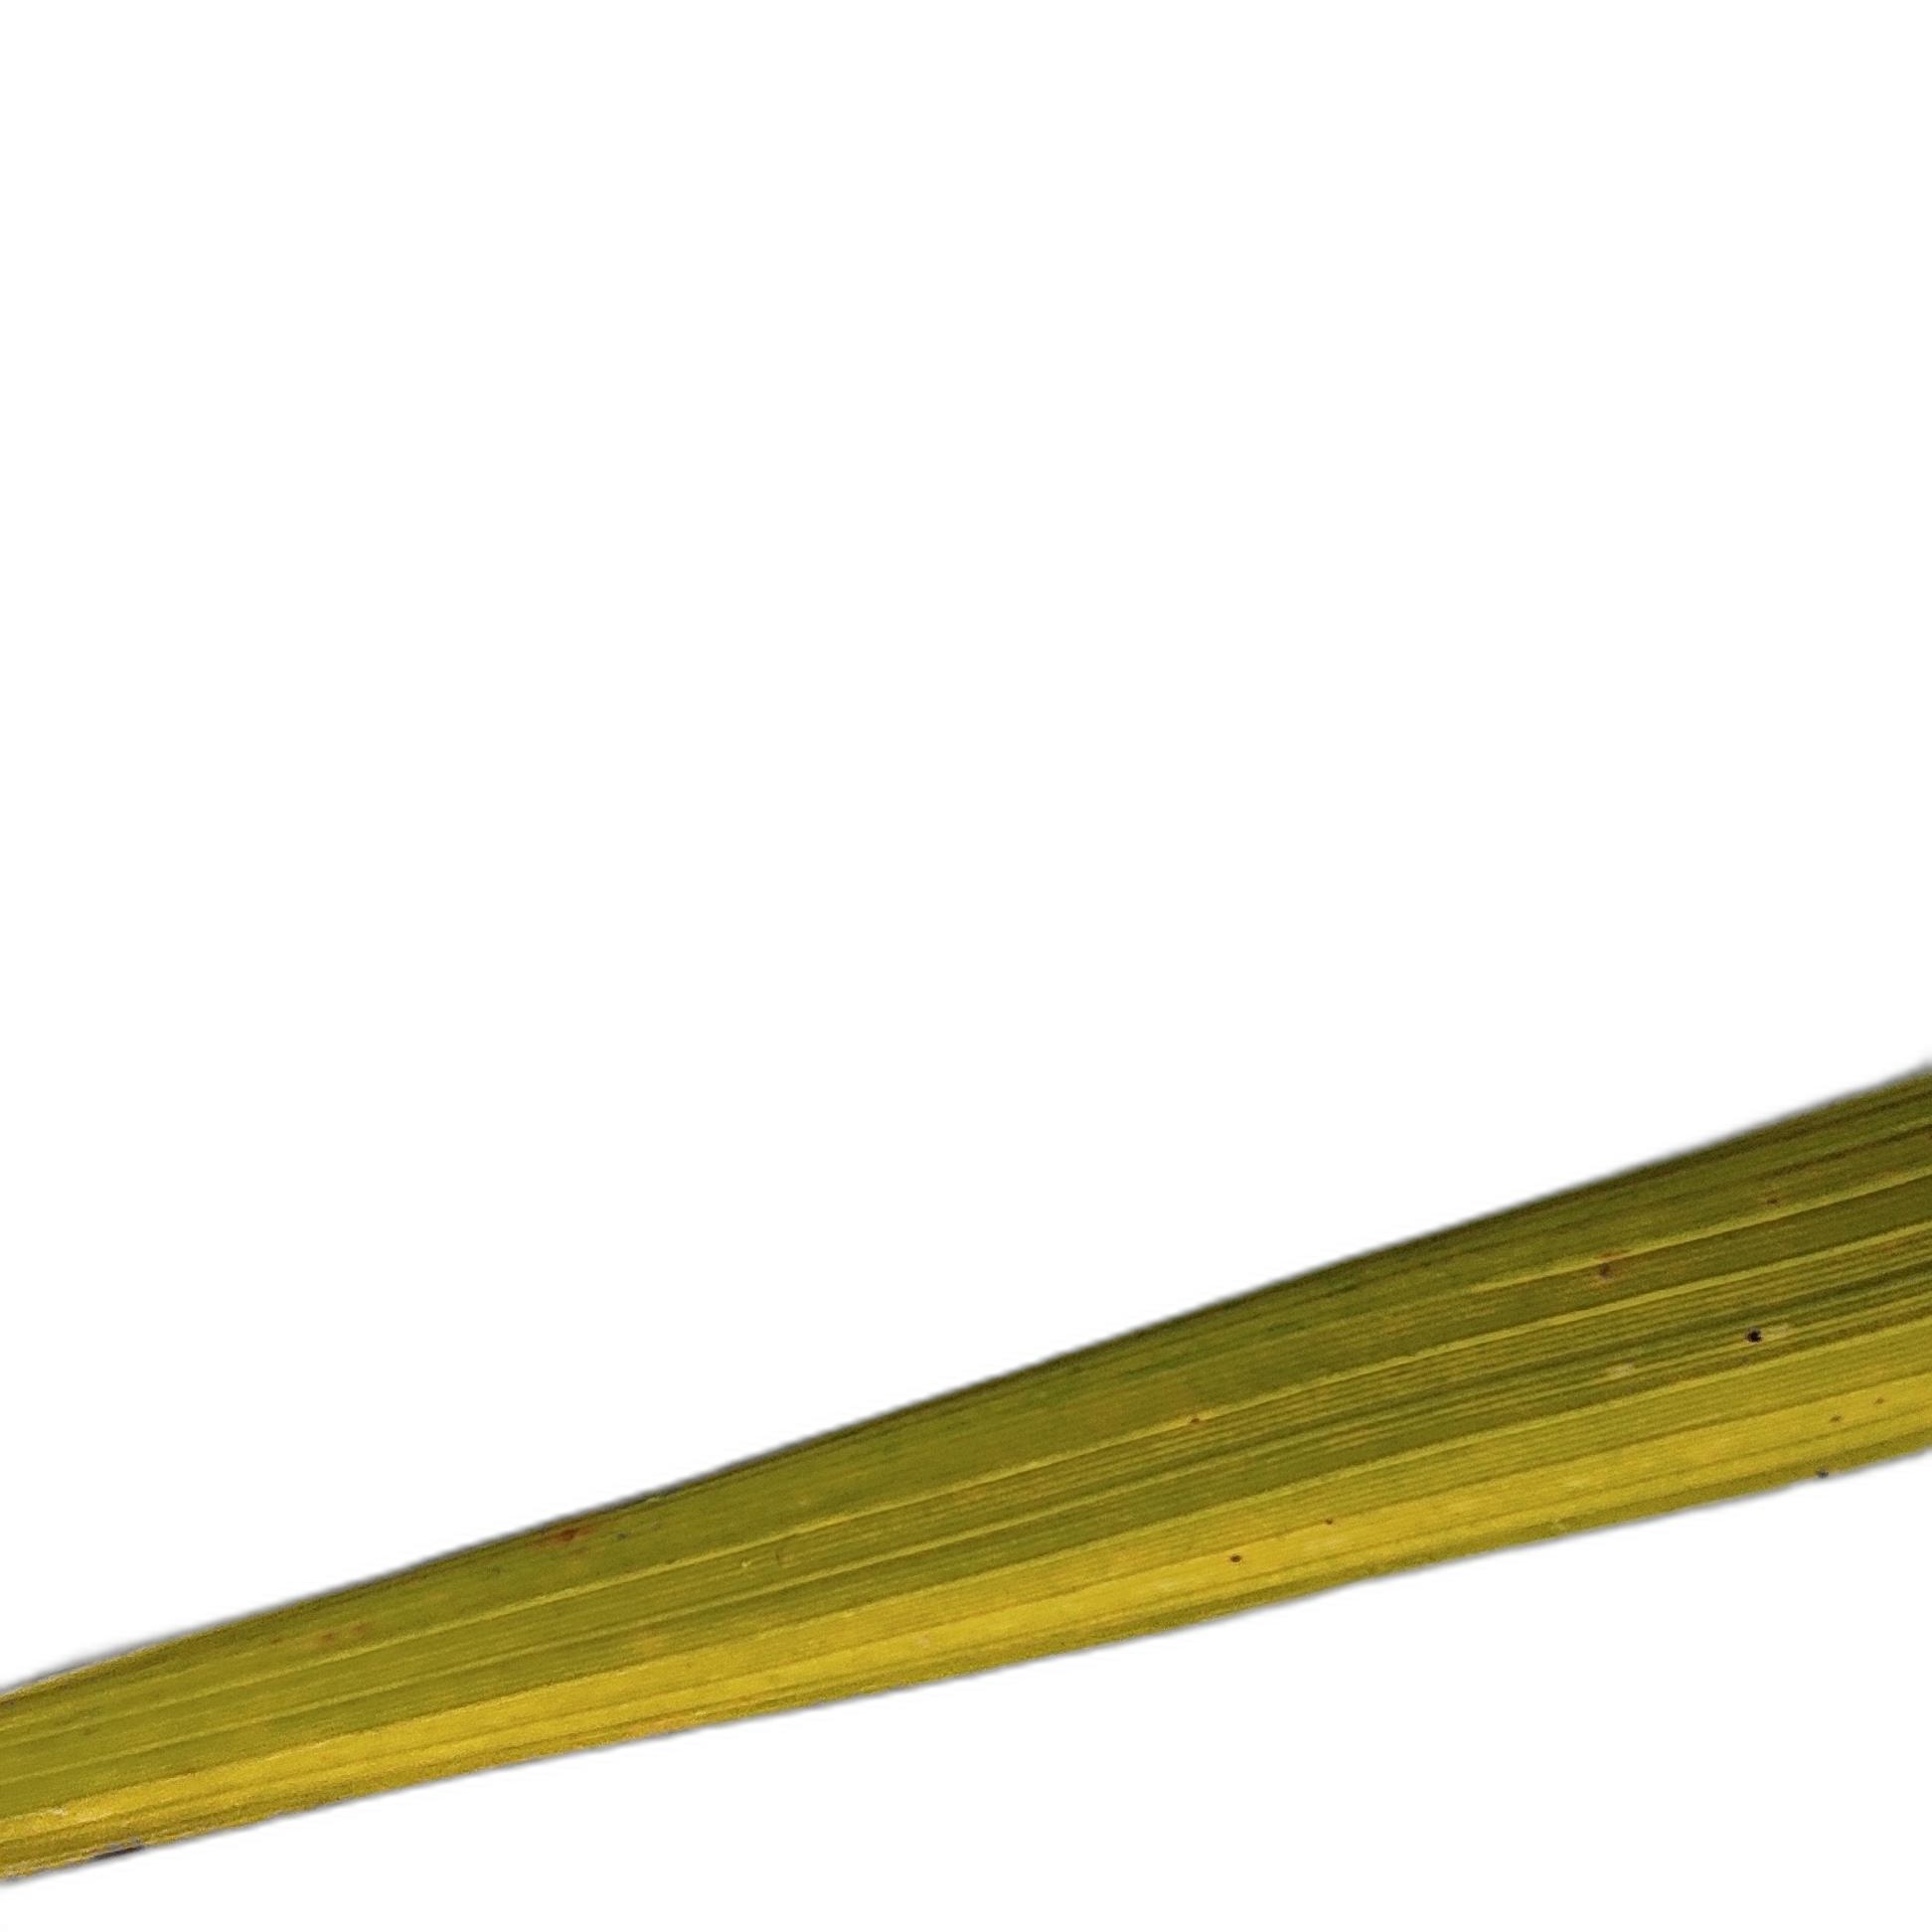
Label: Rice Tungro